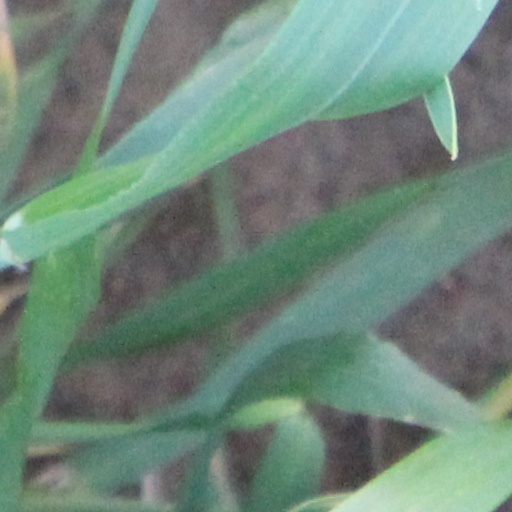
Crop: wheat